President of Ireland

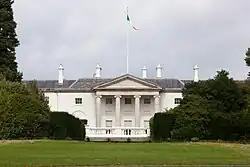
Áras an Uachtaráin is the official residence of the president.

The official residence of the president is Áras an Uachtaráin, located in the Phoenix Park in Dublin. The ninety-two-room building formerly served as the 'out-of-season' residence of the Irish Lord Lieutenant and the residence of two of the three Irish Governors-General: Tim Healy and James McNeill. The president is normally referred to as 'President' or 'Uachtarán', rather than 'Mr/Madam President' or similar forms. The style used is normally "His Excellency/Her Excellency"; sometimes people may orally address the president as 'Your Excellency', or simply 'President' ( (vocative case)). The Presidential Salute is taken from the National Anthem, "". It consists of the first four bars followed by the last five, without lyrics.